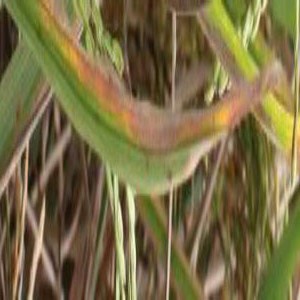
Disease: Bacterialblight